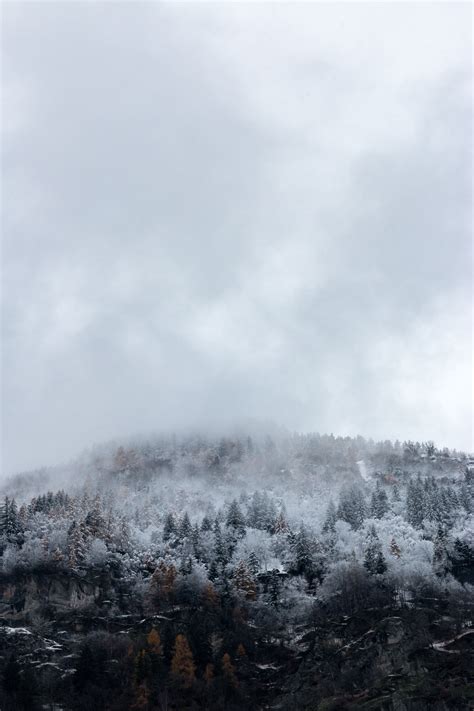
Weather: cloudy or overcast